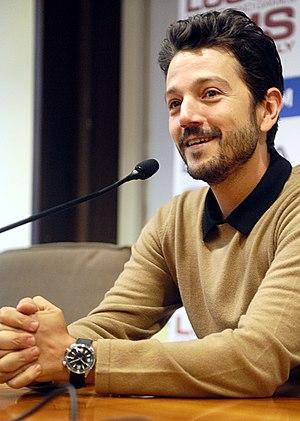
Narcos: Mexico ou Narcos : le Mexique au Québec, est une série télévisée dramatique américano-mexicaine créée et produite par Carlo Bernard et Doug Miro. La série a débuté sur Netflix le 16 novembre 2018.